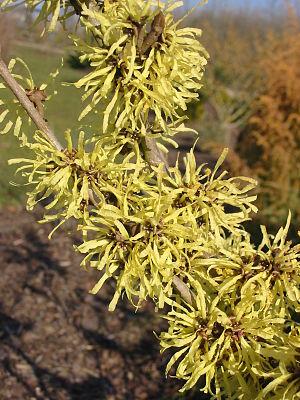
Les hamamélis sont des arbustes à feuillage caduc de la famille des Hamamelidaceae qui comprend cinq espèces : trois originaires d'Amérique du Nord, une originaire du Japon, et une de Chine.